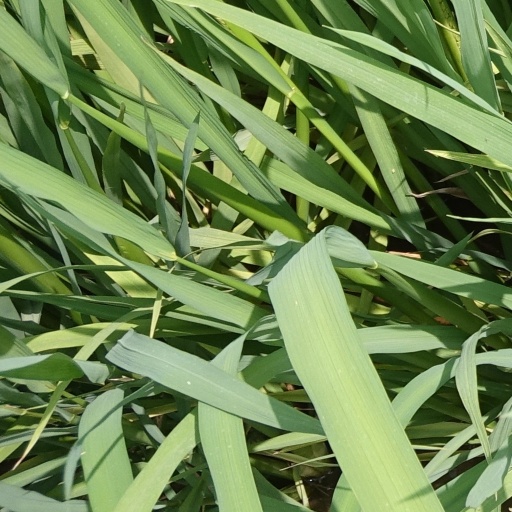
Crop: rice